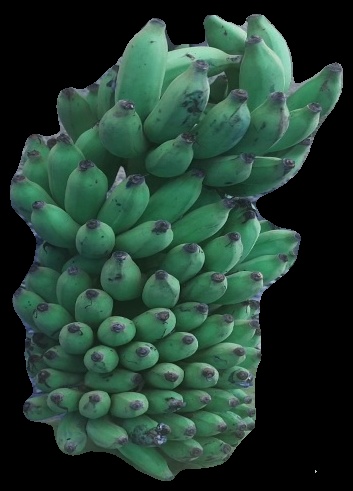
Variety: elakki-bale
Grade: grade2